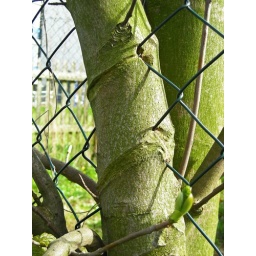
wire-netting fence eaten by tree (2)